Cherry Hinton Hall

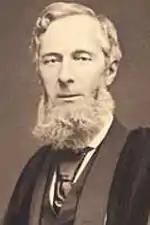
Charles Balls.

Charles Balls was born in 1810 in Cambridge, son of farm labourer Henry Balls. He became a shoe-maker, subsequently making his fortune as a leather merchant. In 1858 and 1859 he was appointed Mayor of Cambridge, and was later one of the Directors of the Cambridge University and Town Waterworks Company and, at one time, was Chairman of the Cambridge University and Town Gas Light Company. His wife Eliza died in 1876 at Cherry Hinton Hall and Charles and his daughters lived at the Hall until 1888 when they moved back to Cambridge. Charles died in 1892 in his Cambridge home at the age of 82.